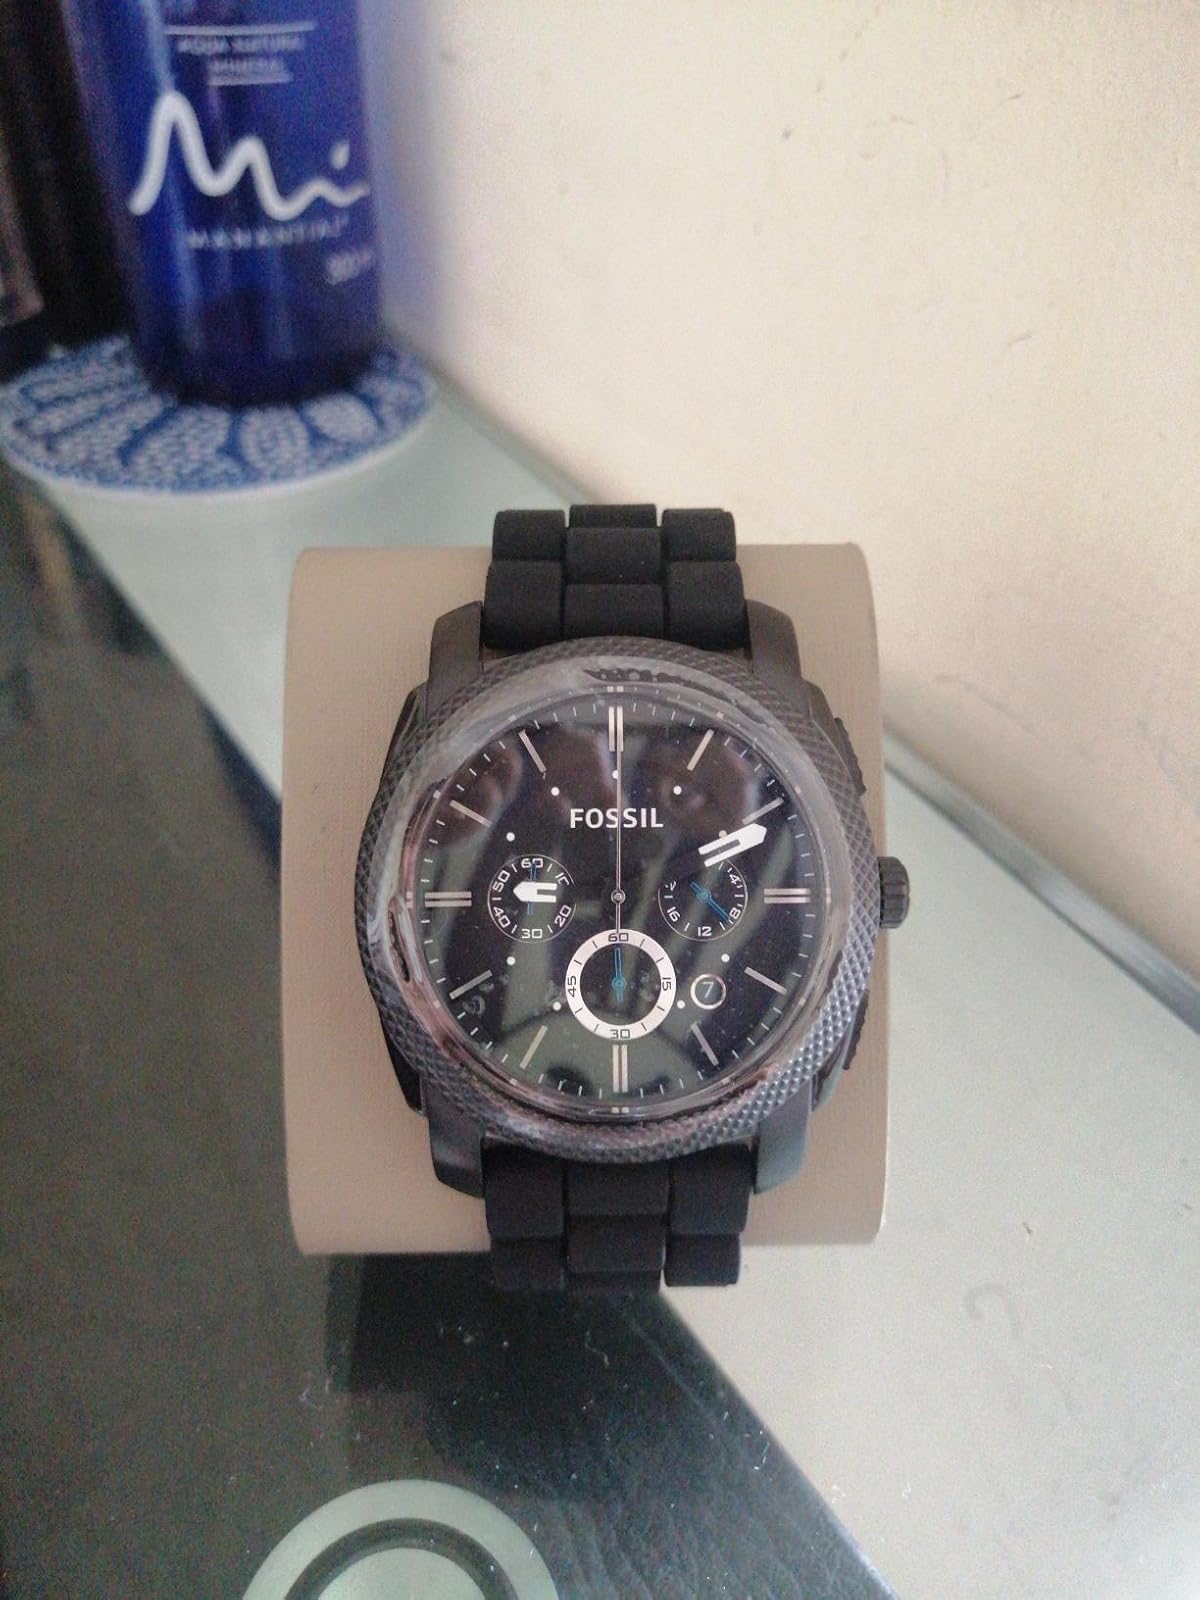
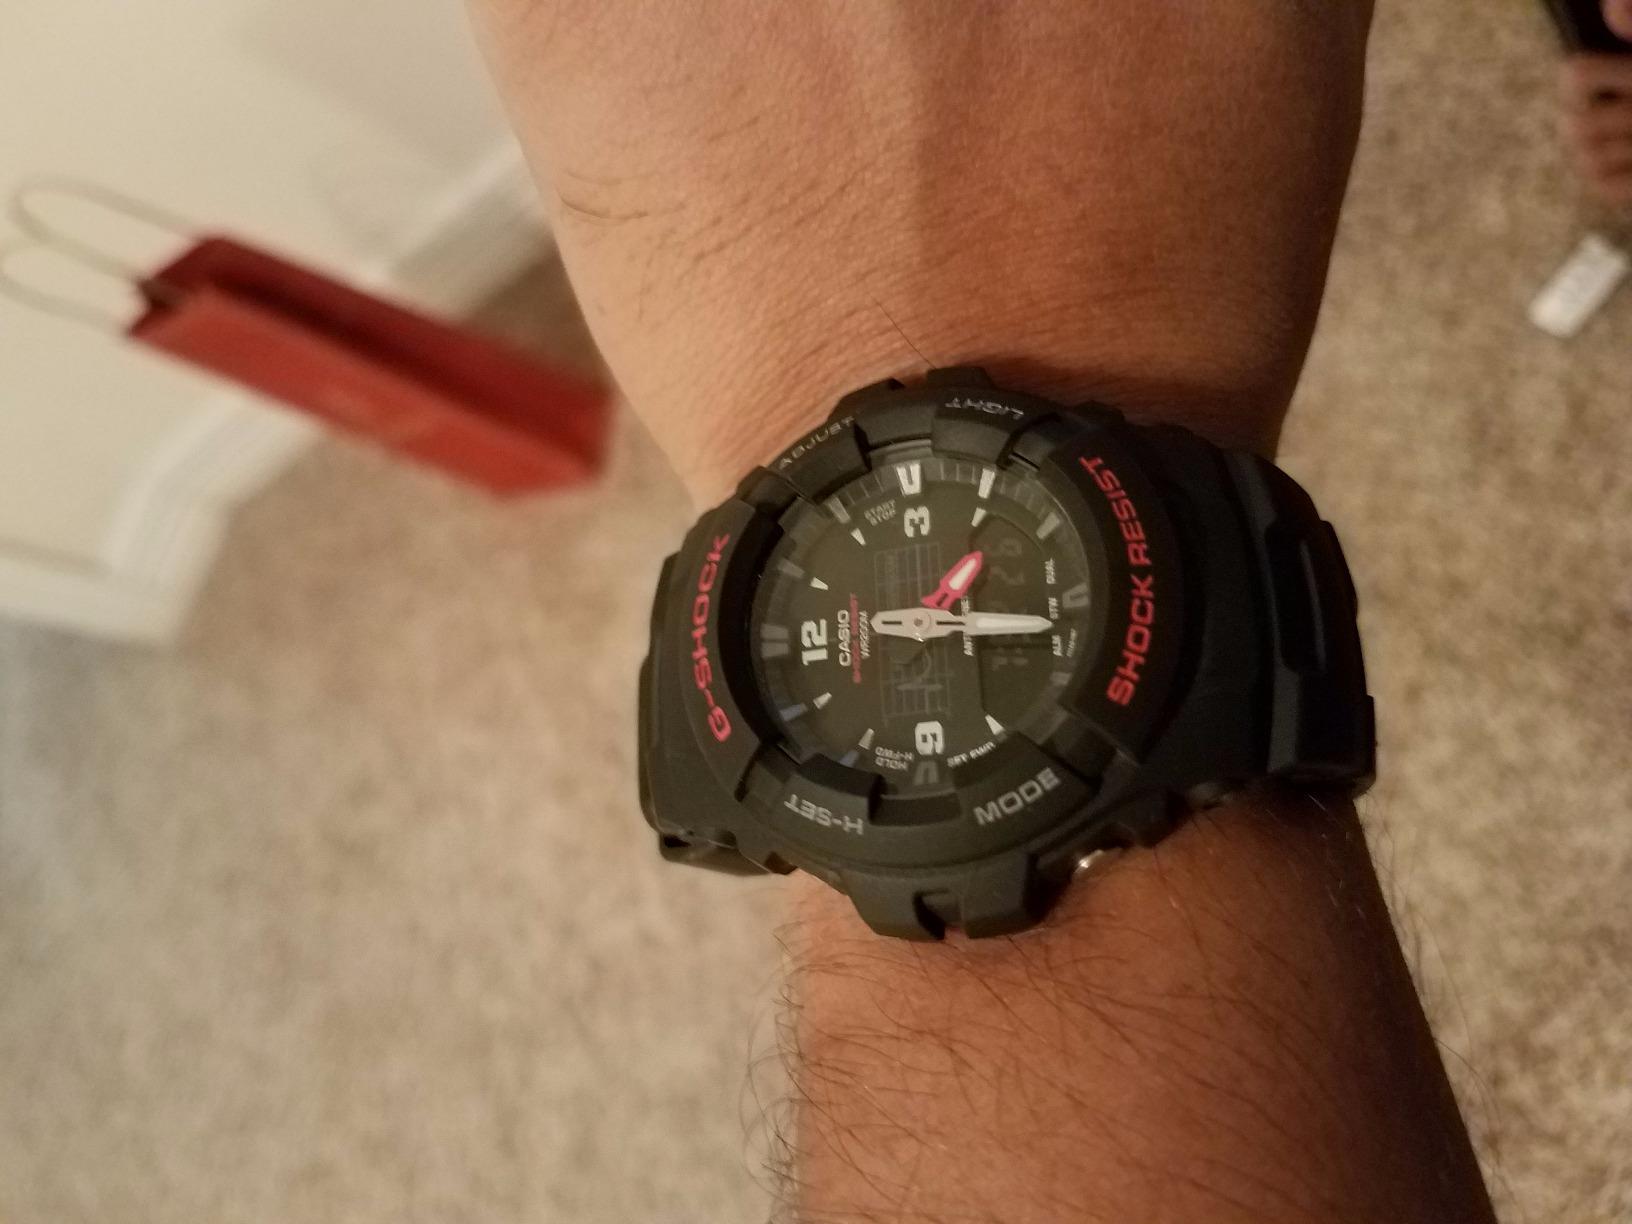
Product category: accessories_watch
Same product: no